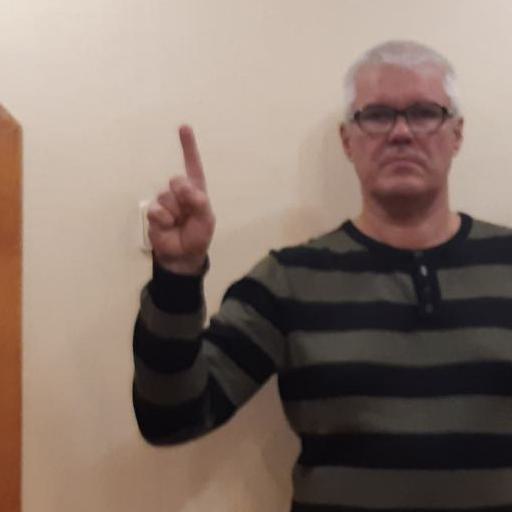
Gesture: one